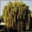
Label: willow_tree